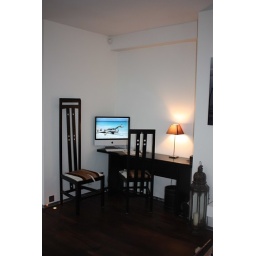
Property 414907 in London - Desk with MAC computer in lounge